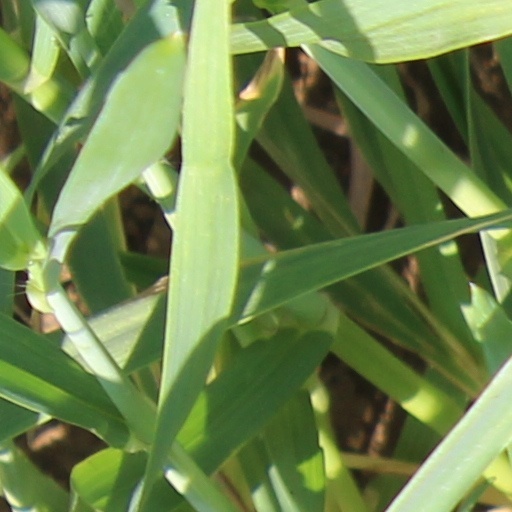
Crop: wheat